Huron Peak

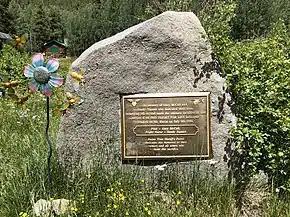
Memorial in Winfield Colorado (near Huron Peak) for Flight for Life helicopter crash victims

On July 9, 1994, a Flight for Life Aérospatiale Eurocopter AS350 rescue helicopter crashed on Huron Peak at approximately 12,200 feet while attempting to rescue a hiker who had suffered a broken ankle. With numerous search and rescue personnel nearby, the aircraft's pilot Gary McCall attempted to partially land on a 35 degree slope by placing one skid on the uphill side of the mountain. As rescuers stood under the rotors, shielding their faces from flying debris, they reported hearing 'chopping' noises and saw the aircraft's rotors striking the side of the mountain.